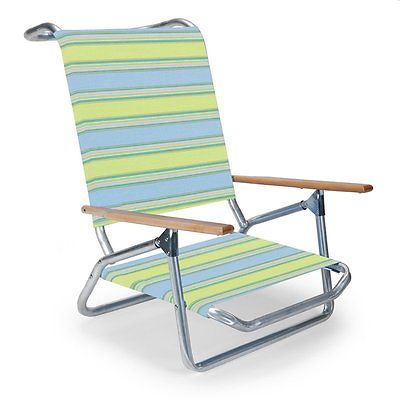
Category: chair